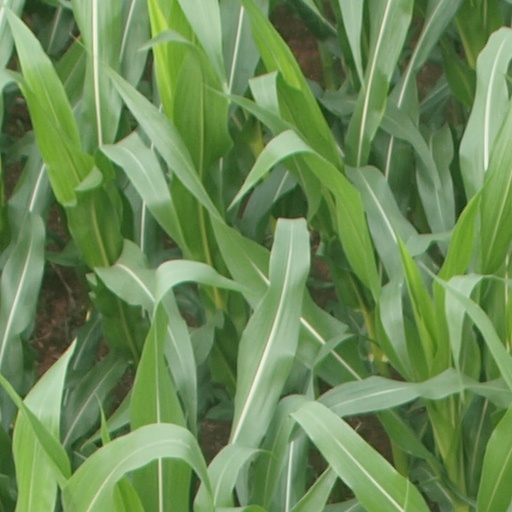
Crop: maize; corn